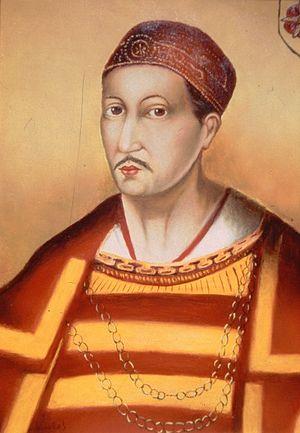
Cette page dresse une liste de personnalités nées au cours de l'année 1428 :
Bernard VII de Lippe, né le 4 décembre 1428 et mort le 2 avril 1511, est souverain de la principauté de Lippe de 1429 jusqu'à son décès.
Cette page comprend la liste des règnes de souverains européens supérieurs à 50 ans.